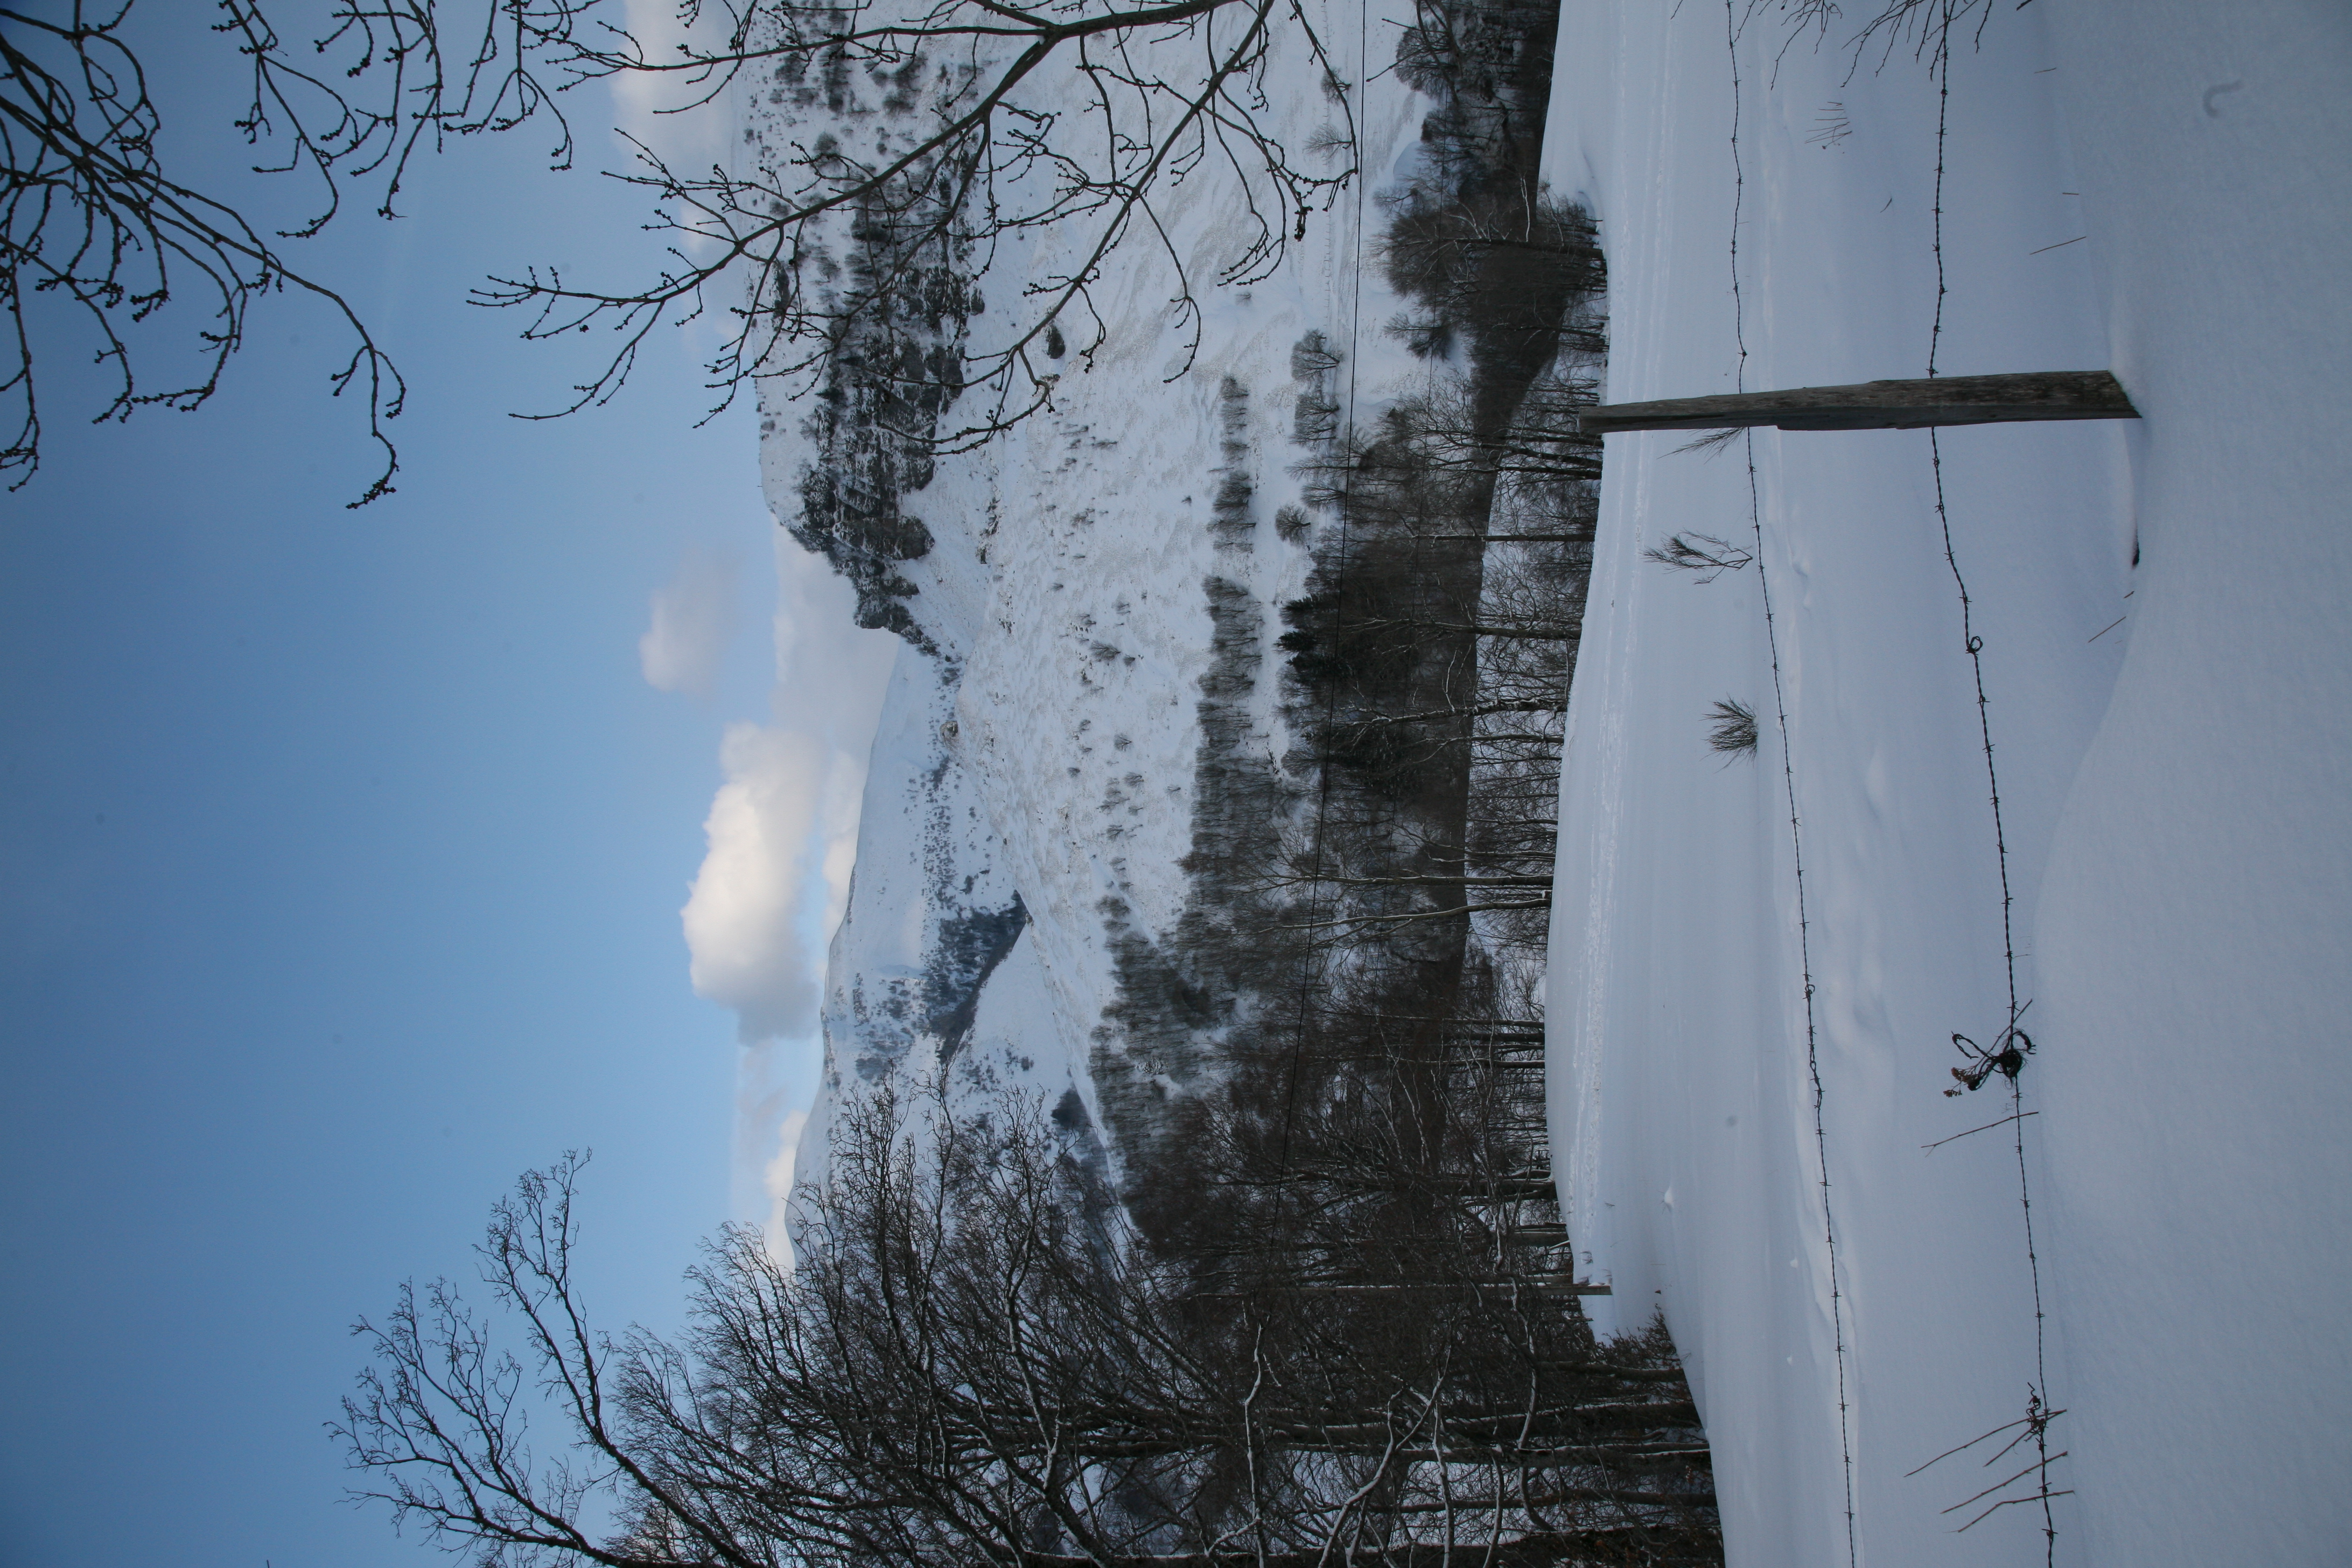
tree, mountain, snow, winter, valley, france, weather, season, auvergne, hiver, montagne, cloture, freezing, murat, cantal, puymary, dienne, d680, vall e, entremont, coldentremont, woody plant